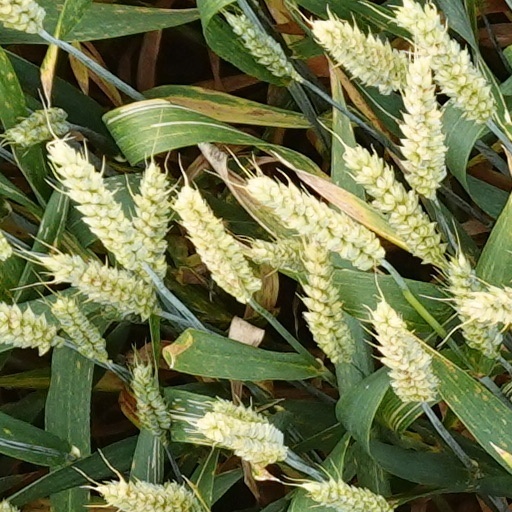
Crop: wheat